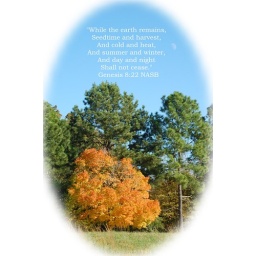
A fall tree set against the evergreen of pines...The moon hangs in the sky in the afternoon over the scene.